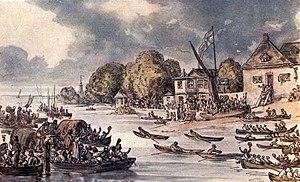
L'aviron fait partie de la famille des sports nautiques. C'est un sport olympique depuis la création des Jeux olympiques modernes en 1896 sous l'impulsion du baron Pierre de Coubertin. Ce sport consiste à propulser une forme, étroite et allongée, de traînière à l'aide de rames, également appelées avirons, ou communément dans le milieu des pratiquants francophones « pelles ». On distingue deux catégories : l'aviron de rivière et l'aviron de mer.